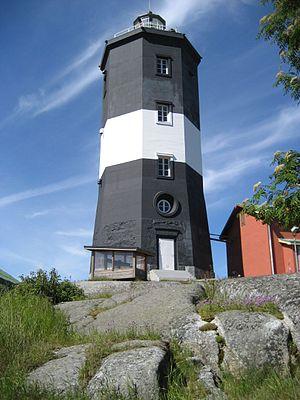
Liste des phares de la Finlande : Les phares se trouvent au sud sur le golfe de Finlande et à l'ouest sur le golfe de Botnie, les deux bras de la mer Baltique. La Finlande administre également les îles d'Åland, un archipel situé à la jonction des deux golfes.
Le phare de Norrskär est un feu situé sur l'archipel de Norrskär, appartenant à la municipalité de Korsholm dans le détroit de Kvarken, en Ostrobotnie.